Josh Freeman

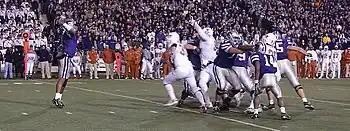
Freeman passes against the Texas Longhorns in 2007

Despite being a highly recruited quarterback prospect, one major program wanted the 6' 5" 225 lb Freeman as a tight end, which his African-American father saw as a racial slight. Freeman said he "didn't see it the same way" at the time, as the school already had a quarterback recruit from his class. Nevertheless, Freeman was not interested, as his longtime goal was to become an NFL quarterback. He originally committed to Nebraska to play for head coach Bill Callahan, but Kansas State head coach Ron Prince, convinced Freeman to enroll there instead.